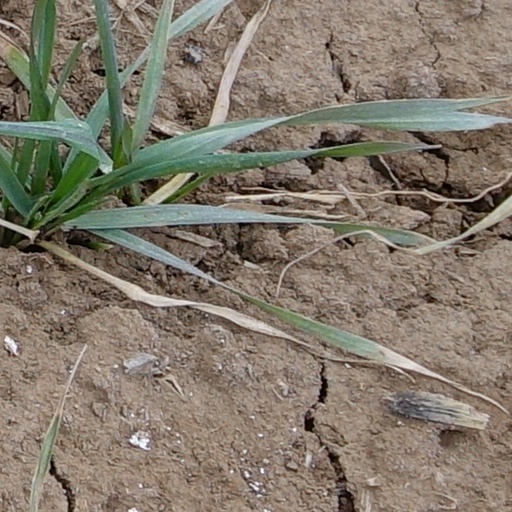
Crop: wheat